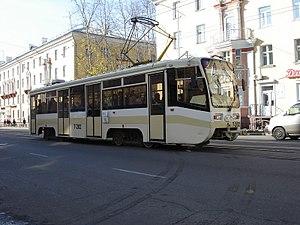
Le tramway d'Angarsk est le réseau de tramway de la ville d'Angarsk, en Russie. Il est composé de huit lignes. Le réseau est entré en service en 1953.